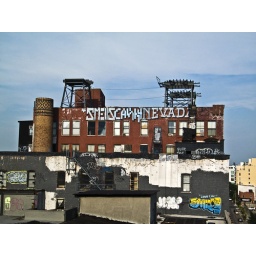
Been there before but I can't remember all that happened except those bright blue lights in the sky that night.